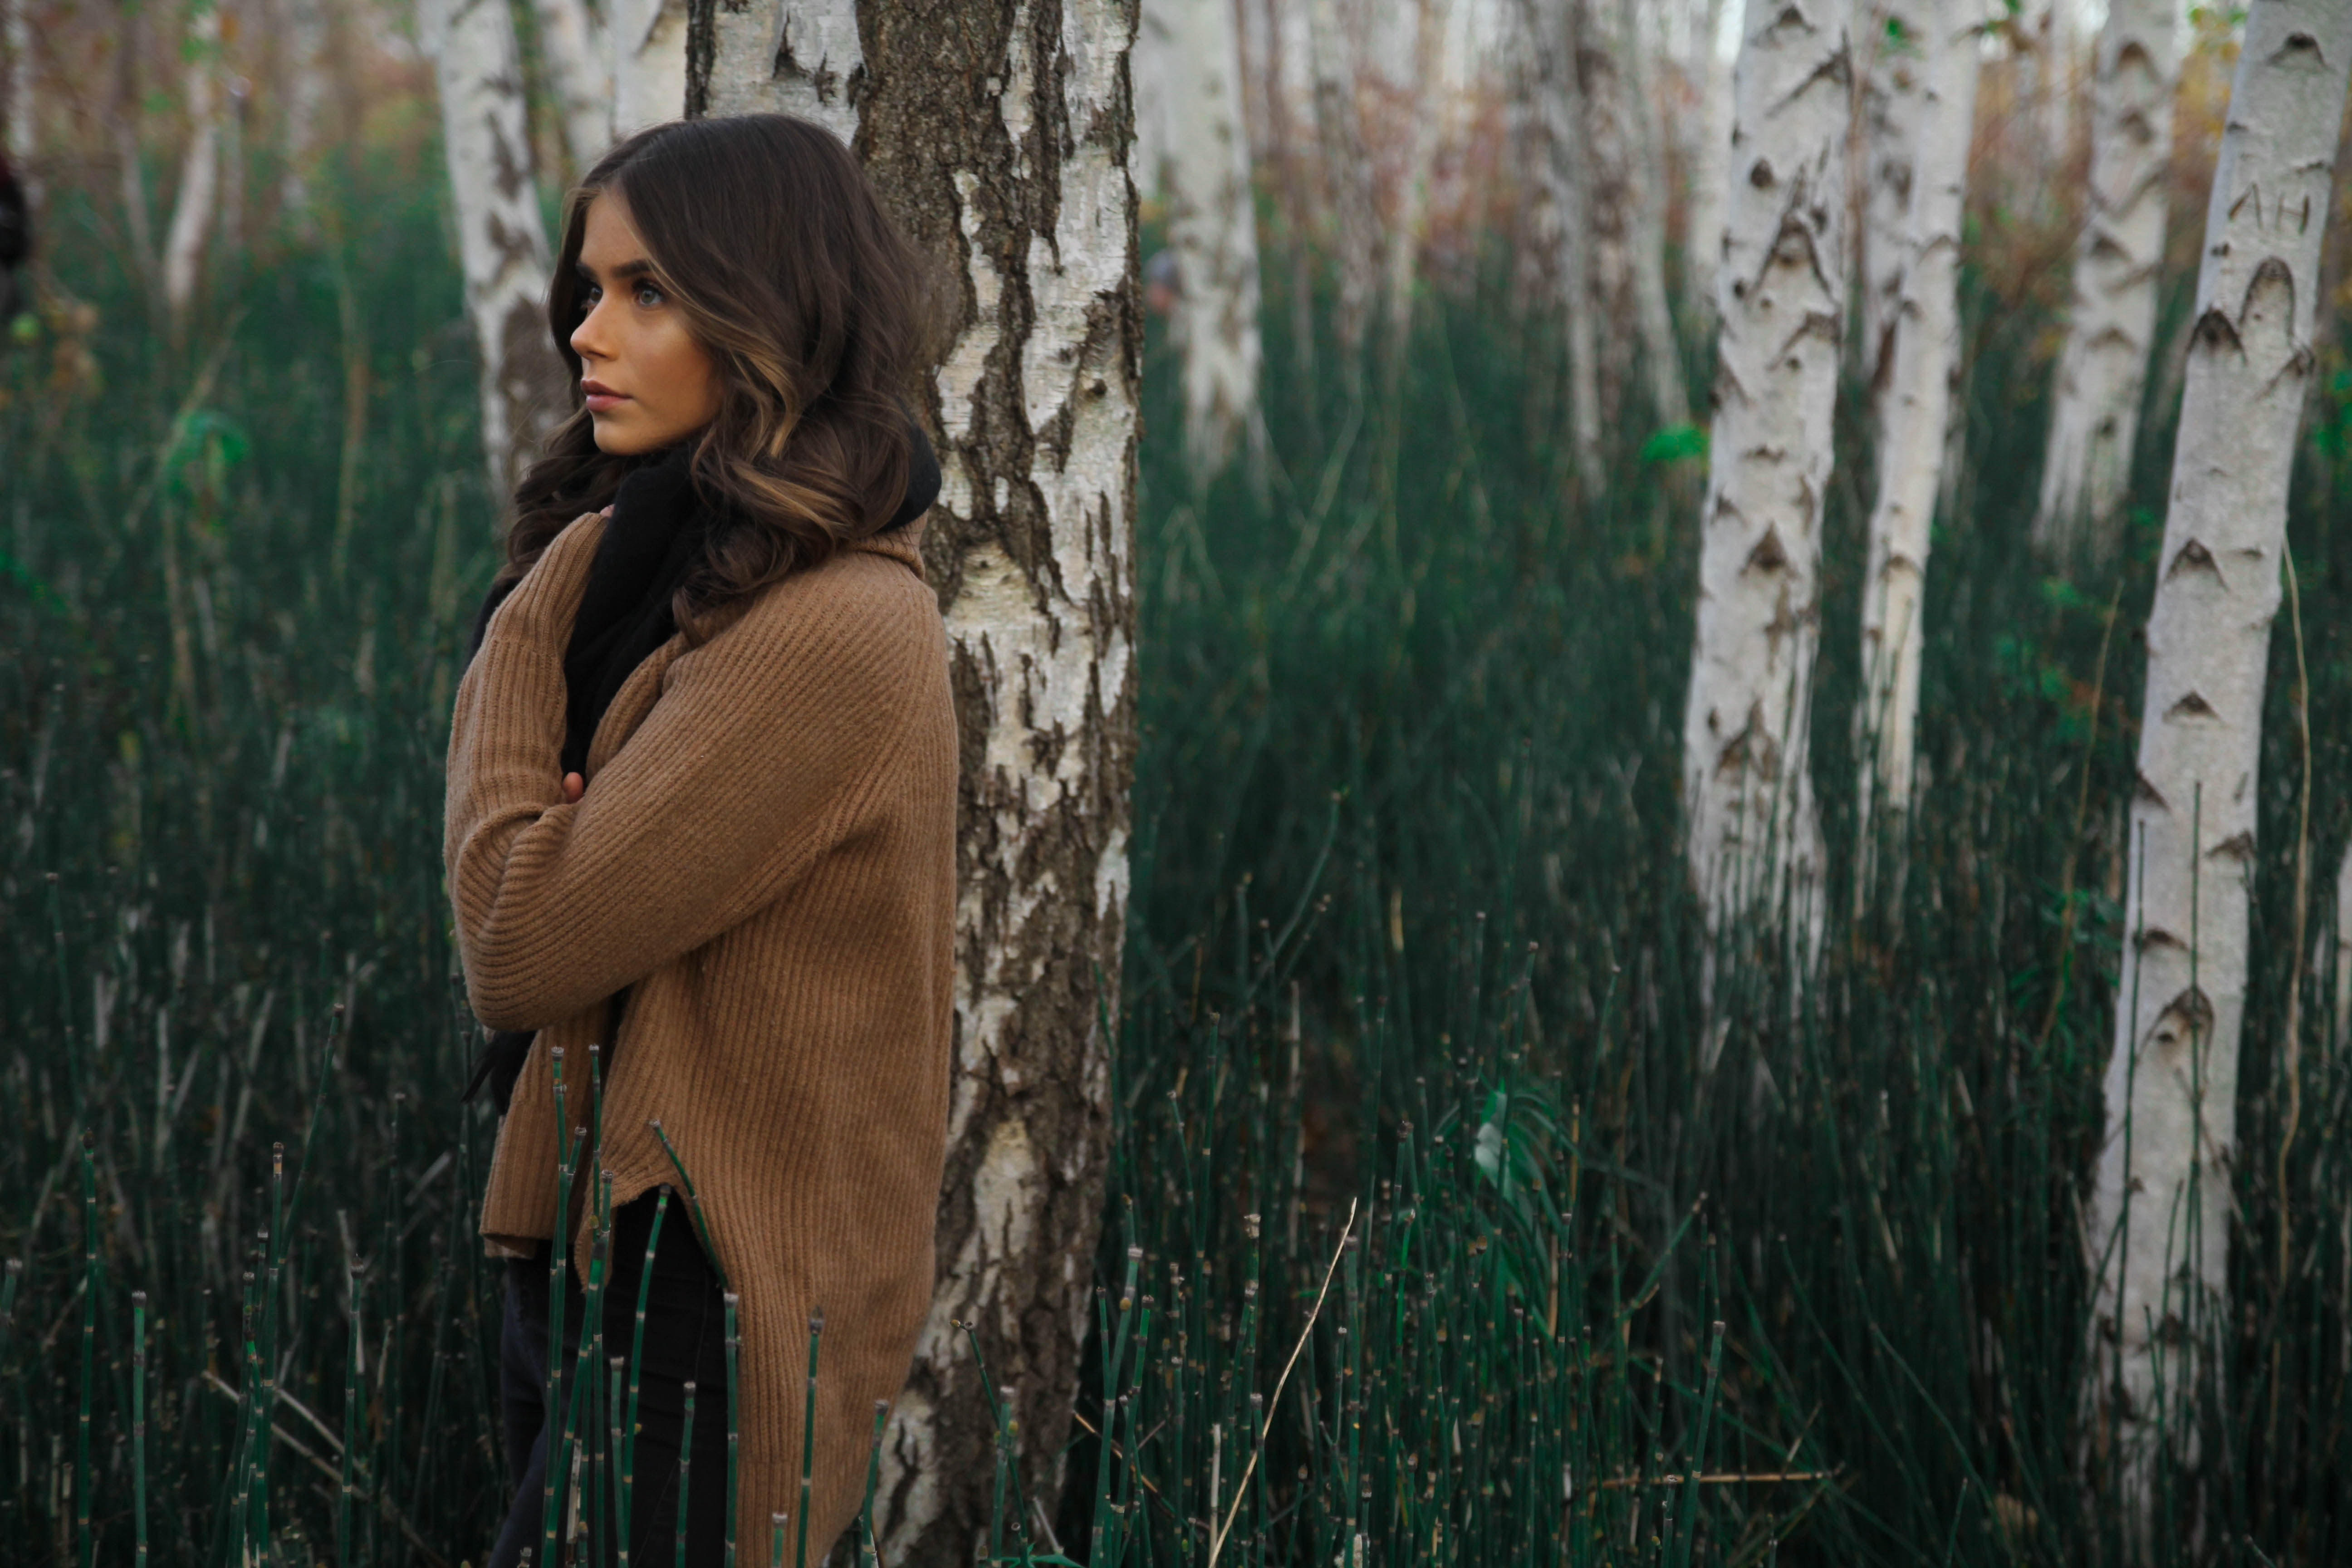
People in nature, green, nature, tree, natural environment, forest, beauty, fashion, grass, leaf, wood, brown, grass family, long hair, woodland, woody plant, photography, eye, brown hair, plant, outerwear, photo shoot, branch, adaptation, trunk, dress, portrait, winter, old growth forest, portrait photography, fawn, plant stem, black hair, model, autumn